Édouard Kirmisson

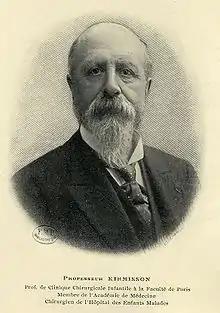
Édouard Kirmisson

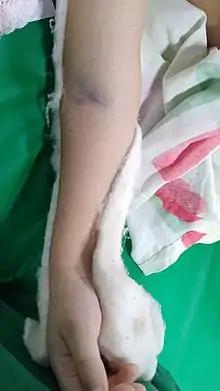
Kirmisson's sign.

Édouard Francis Kirmisson (July 18, 1848 – September 22, 1927) was a French surgeon who was a native of Nantes. He specialized in pediatric and orthopedic surgery.